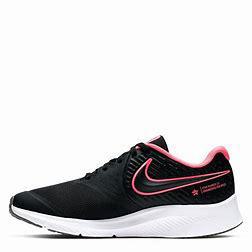
Brand: Nike
Model: Star Runner 3